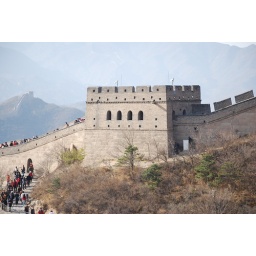
A watch tower on the great wall of china 100 kilometers from Biejing China in November 2008